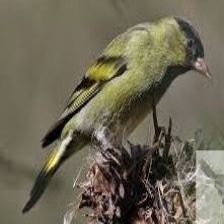
Species: ANDEAN SISKIN
Scientific name: SPINUS SPINESCENS